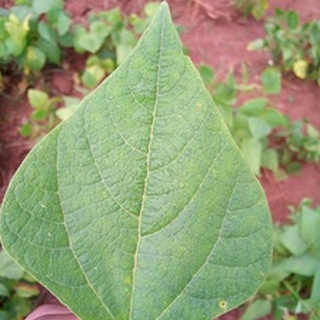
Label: healthy_bean